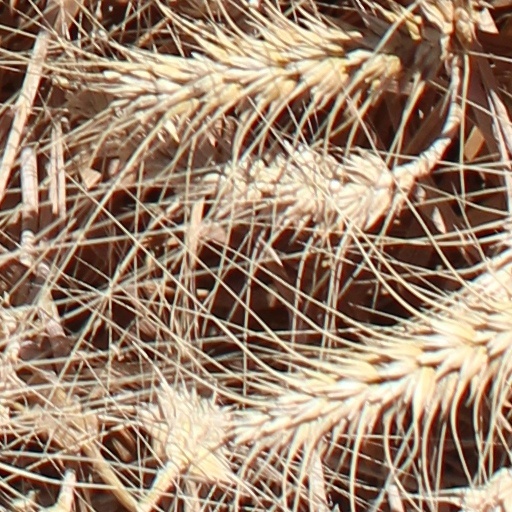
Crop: wheat